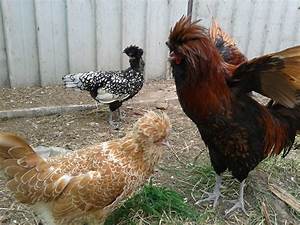
Label: chicken